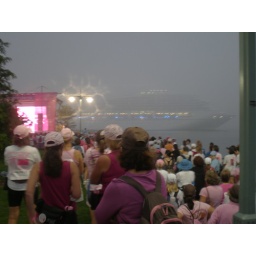
with a Carnival cruise ship in the background on the Hudson river